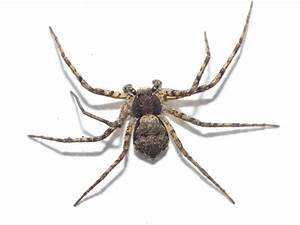
Label: spider